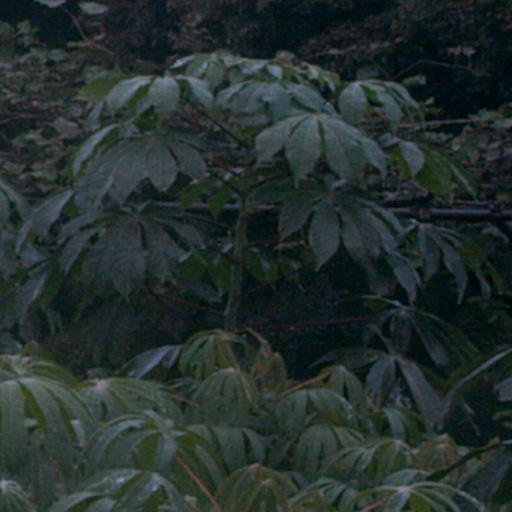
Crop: cassava